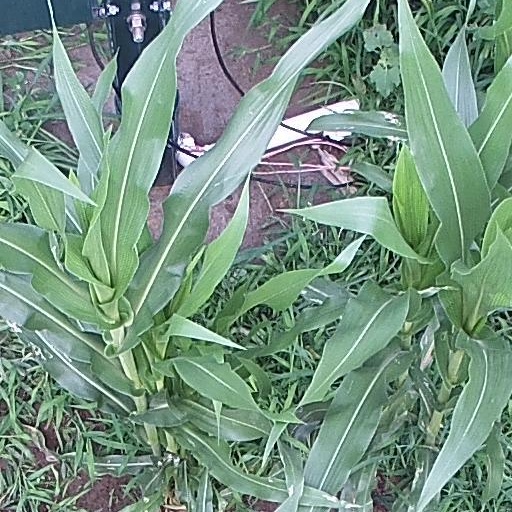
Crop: maize; corn